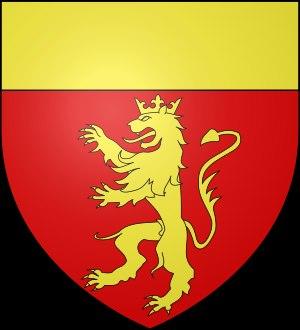
Les vicomtes de Marseille sont une famille vicomtale dont l'origine remonte au milieu du Xᵉ siècle avec Arlulf de Marseille. Cette famille s'éteint en 1216 avec Roncelin de Marseille, abbé de l'Abbaye Saint-Victor de Marseille, puis vicomte de Marseille qui est le dernier de la lignée à posséder des droits sur la vicomté.
L’archevêché d'Arles est un ancien archidiocèse catholique, il est une des Églises les plus anciennes et les plus vénérables des Gaules. Seul l’archevêché de Lyon pourrait lui disputer l’honneur de la préséance. La date de la fondation du siège épiscopal d’Arles est inconnue, elle remonte en tout cas au tout début de l’installation de l’Église en France. Selon une tradition, saint Trophime aurait évangélisé la cité d’Arles, en aurait été le premier pasteur vers 220-240.